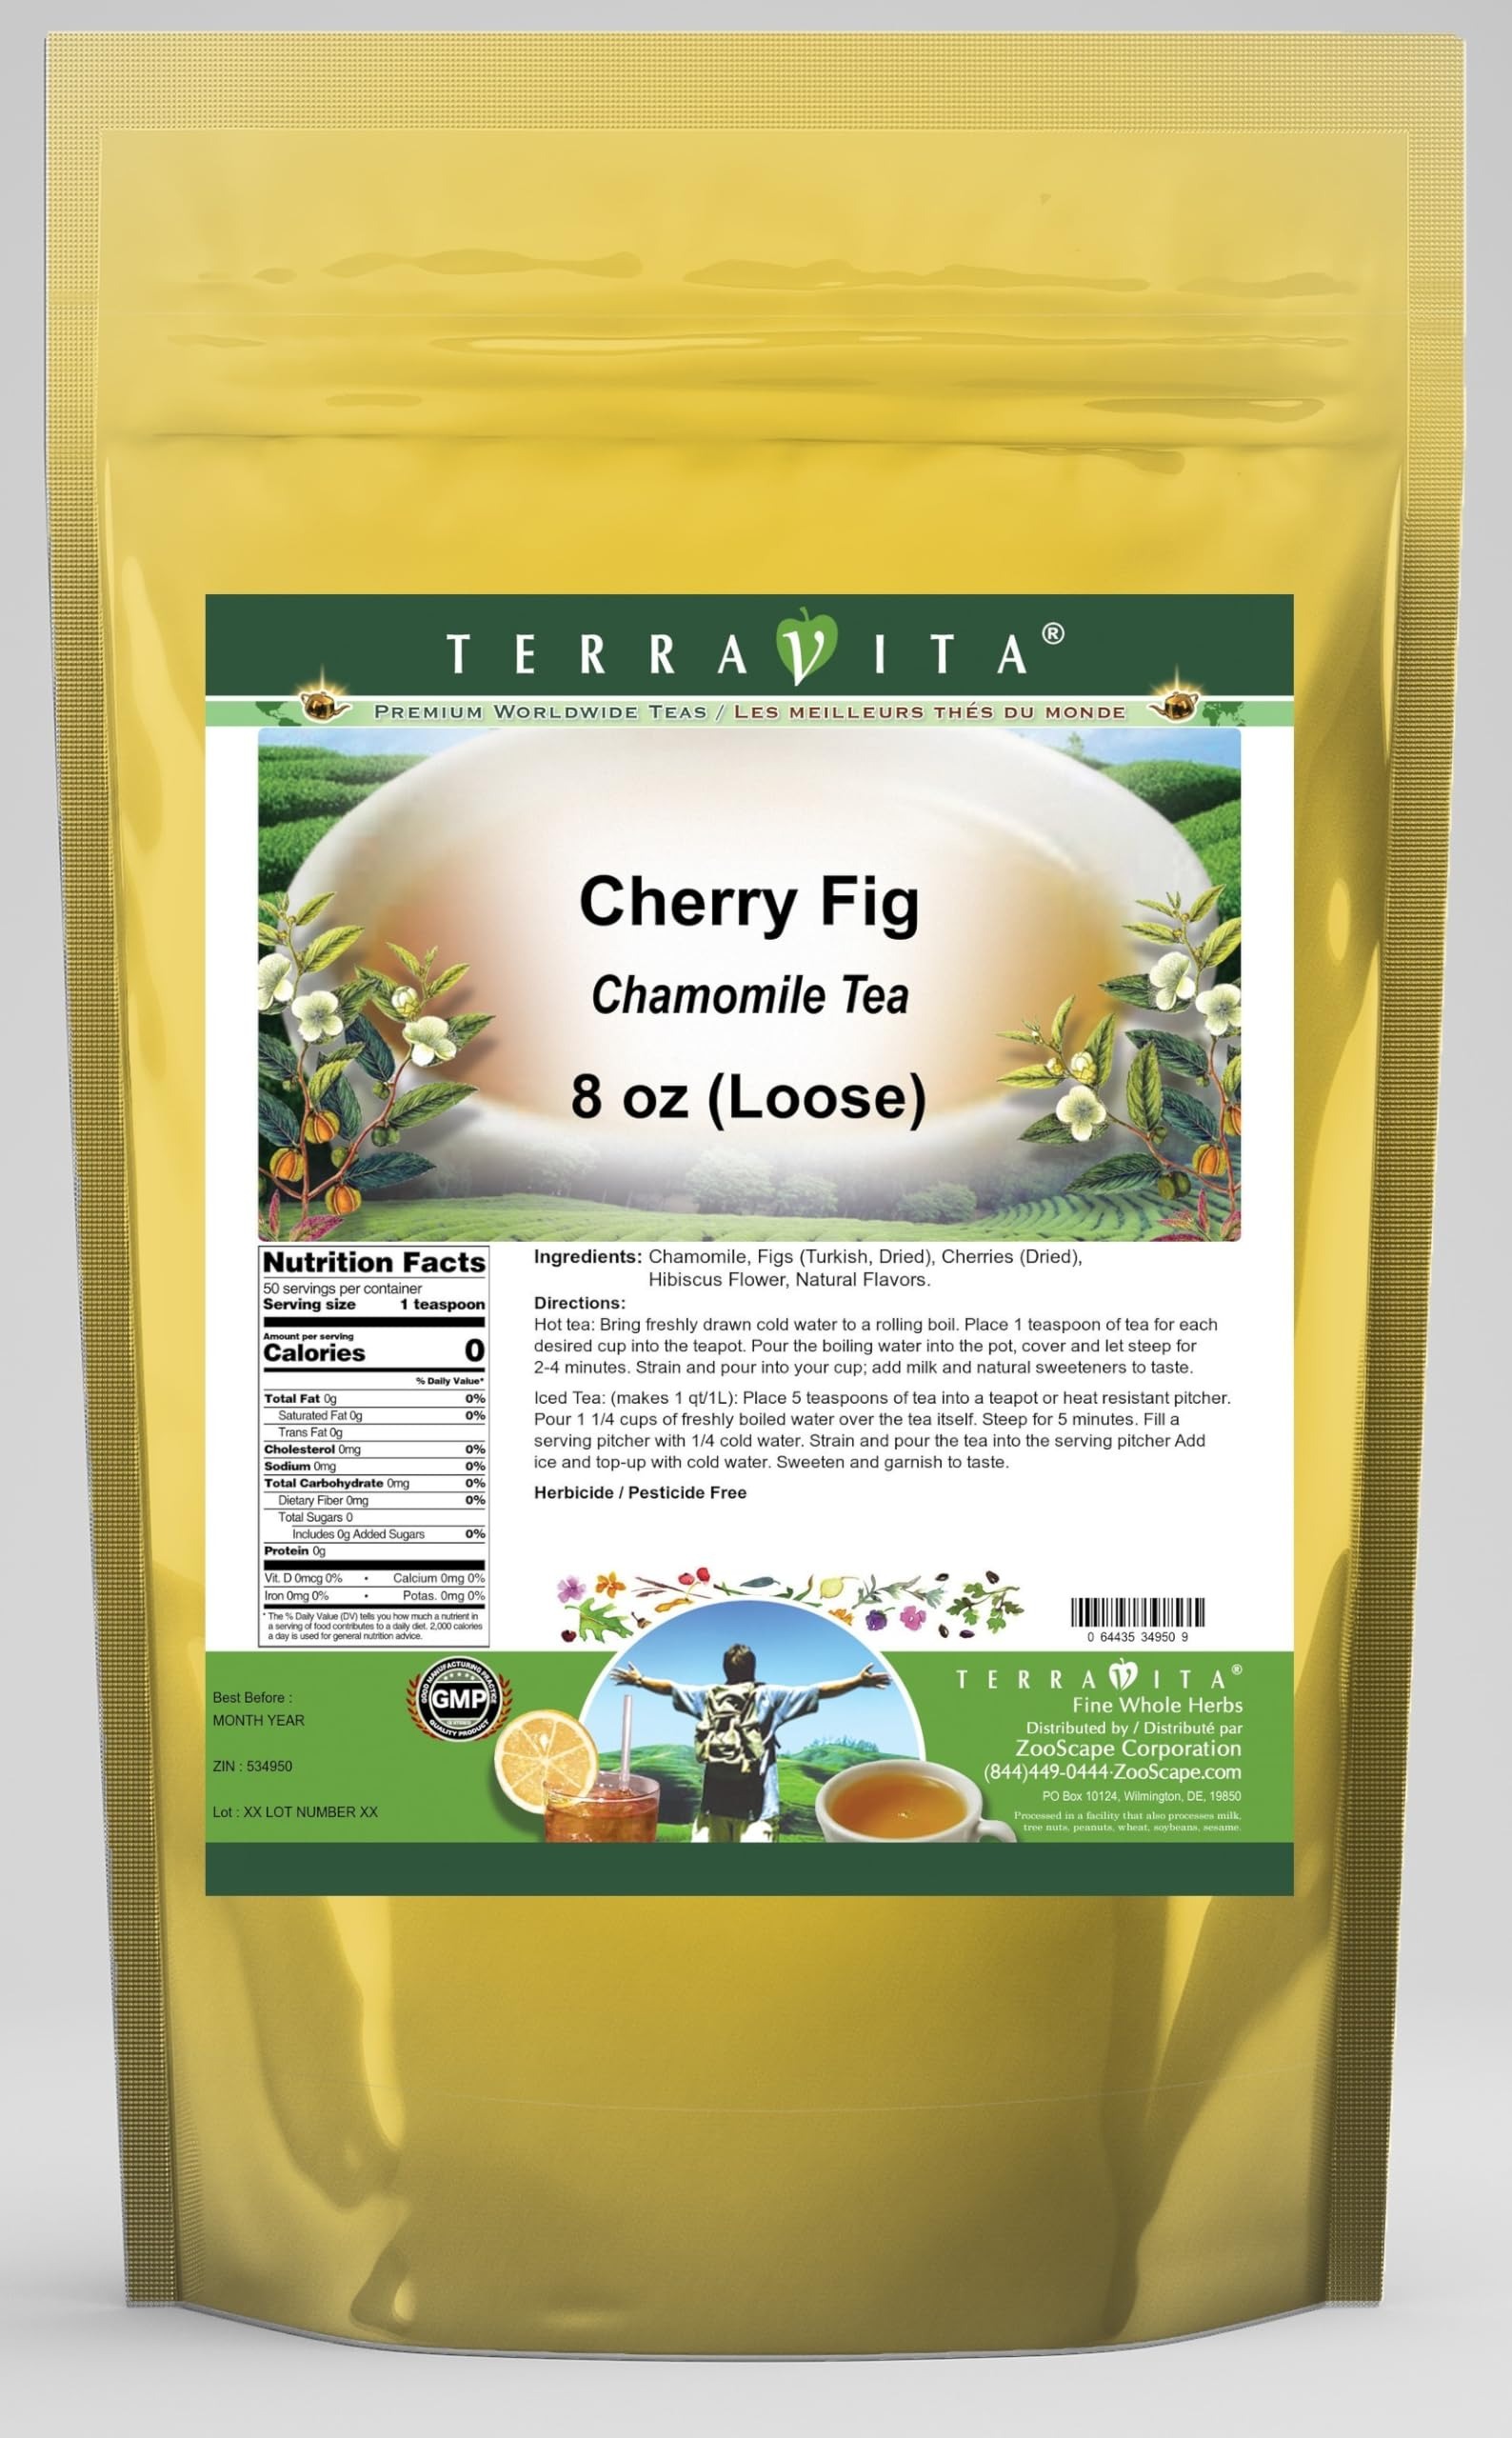
Item Name: Cherry Fig Chamomile Tea (Loose) (8 oz, ZIN: 534950) - 2 Pack
Bullet Point 1: Our Cherry Fig Chamomile Tea is a delicious flavored Chamomile tea with Figs, Cherries and Hibiscus Flower that you will enjoy relaxing with anytime! The natural Cherry Fig taste is delicious! - Ingredients: Chamomile tea, Figs, Cherries, Hibiscus Flower and Natural Cherry Fig Flavor.
Bullet Point 2: No fillers.
Bullet Point 3: Manufacturer: TerraVita
Bullet Point 4: Size: 8 oz
Bullet Point 5: Loose Leaf Chamomile Tea - Packed in a convenient upright pouch!
Product Description: Our Cherry Fig Chamomile Tea is a delicious flavored Chamomile tea with Figs, Cherries and Hibiscus Flower that you will enjoy relaxing with anytime! The natural Cherry Fig taste is delicious! - Ingredients: Chamomile tea, Figs, Cherries, Hibiscus Flower and Natural Cherry Fig Flavor. - Hot tea brewing method: Bring freshly drawn cold water to a rolling boil. Place 1 teaspoon of tea for each desired cup into the teapot. Pour the boiling water into the pot, cover and let steep for 2-4 minutes. Strain and pour into your cup; add milk and natural sweeteners to taste. - Iced tea brewing method: (to make 1 liter/quart): Place 5 teaspoons of tea into a teapot or heat resistant pitcher. Pour 1 1/4 cups of freshly boiled water over the tea itself. Steep for 5 minutes. Fill a serving pitcher with 1/4 cold water. Strain and pour the tea into the serving pitcher Add ice and top-up with cold water. Sweeten and garnish to taste. - TerraVita is an exclusive line of premium-quality, natural source products that use only the finest, purest and most potent ingredients found around the world. TerraVita is hallmarked by the highest possible standards of purity, potency, stability and freshness. All of our products are prepared with the highest elements of quality control, from raw materials through the entire manufacturing process, up to and including the moment that the bottles or bags are sealed for freshness and shipped out to you. Our highest possible standards are certified by independent laboratories and backed by our personal guarantee. - TerraVita exists to meet and ensure your family's health and wellness without the harmful effects of chemicals and health products. We strive to make all of our products affordable and reliable and are constantly searching the market to maintain o
Value: 16.0
Unit: Ounce

Price: 56.37